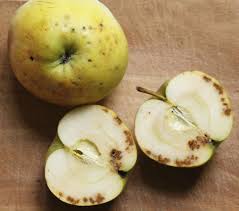
Waste category: biological